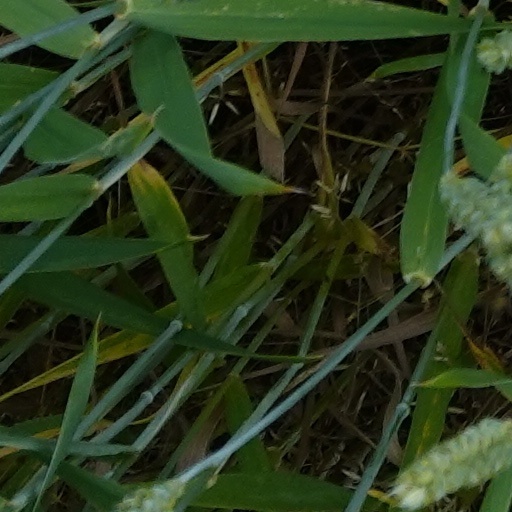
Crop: wheat